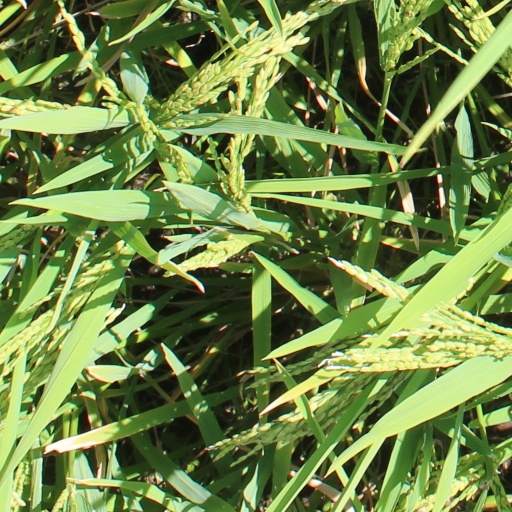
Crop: rice